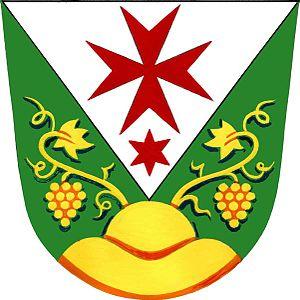
Věteřov est une commune du district de Hodonín, dans la région de Moravie-du-Sud, en République tchèque. Sa population s'élevait à 500 habitants en 2017.